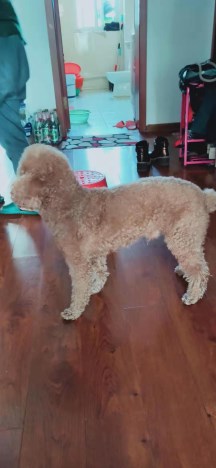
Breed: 7449-n000128-teddy